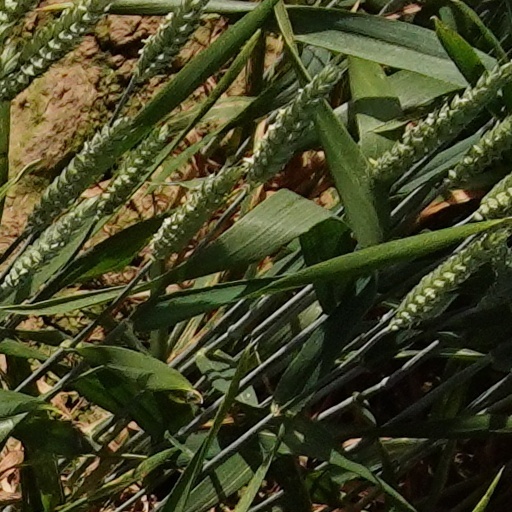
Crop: wheat